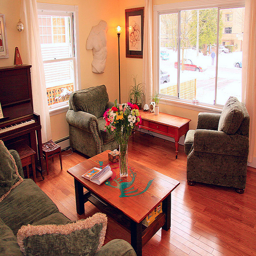
A living room with hard wood flooring and furniture.
A living room that is very nice and clean.
A sunny living room with cherry floor and table
A bright living room with a piano and a bouquet of flowers.
A living room with a sofa set and coffee table.